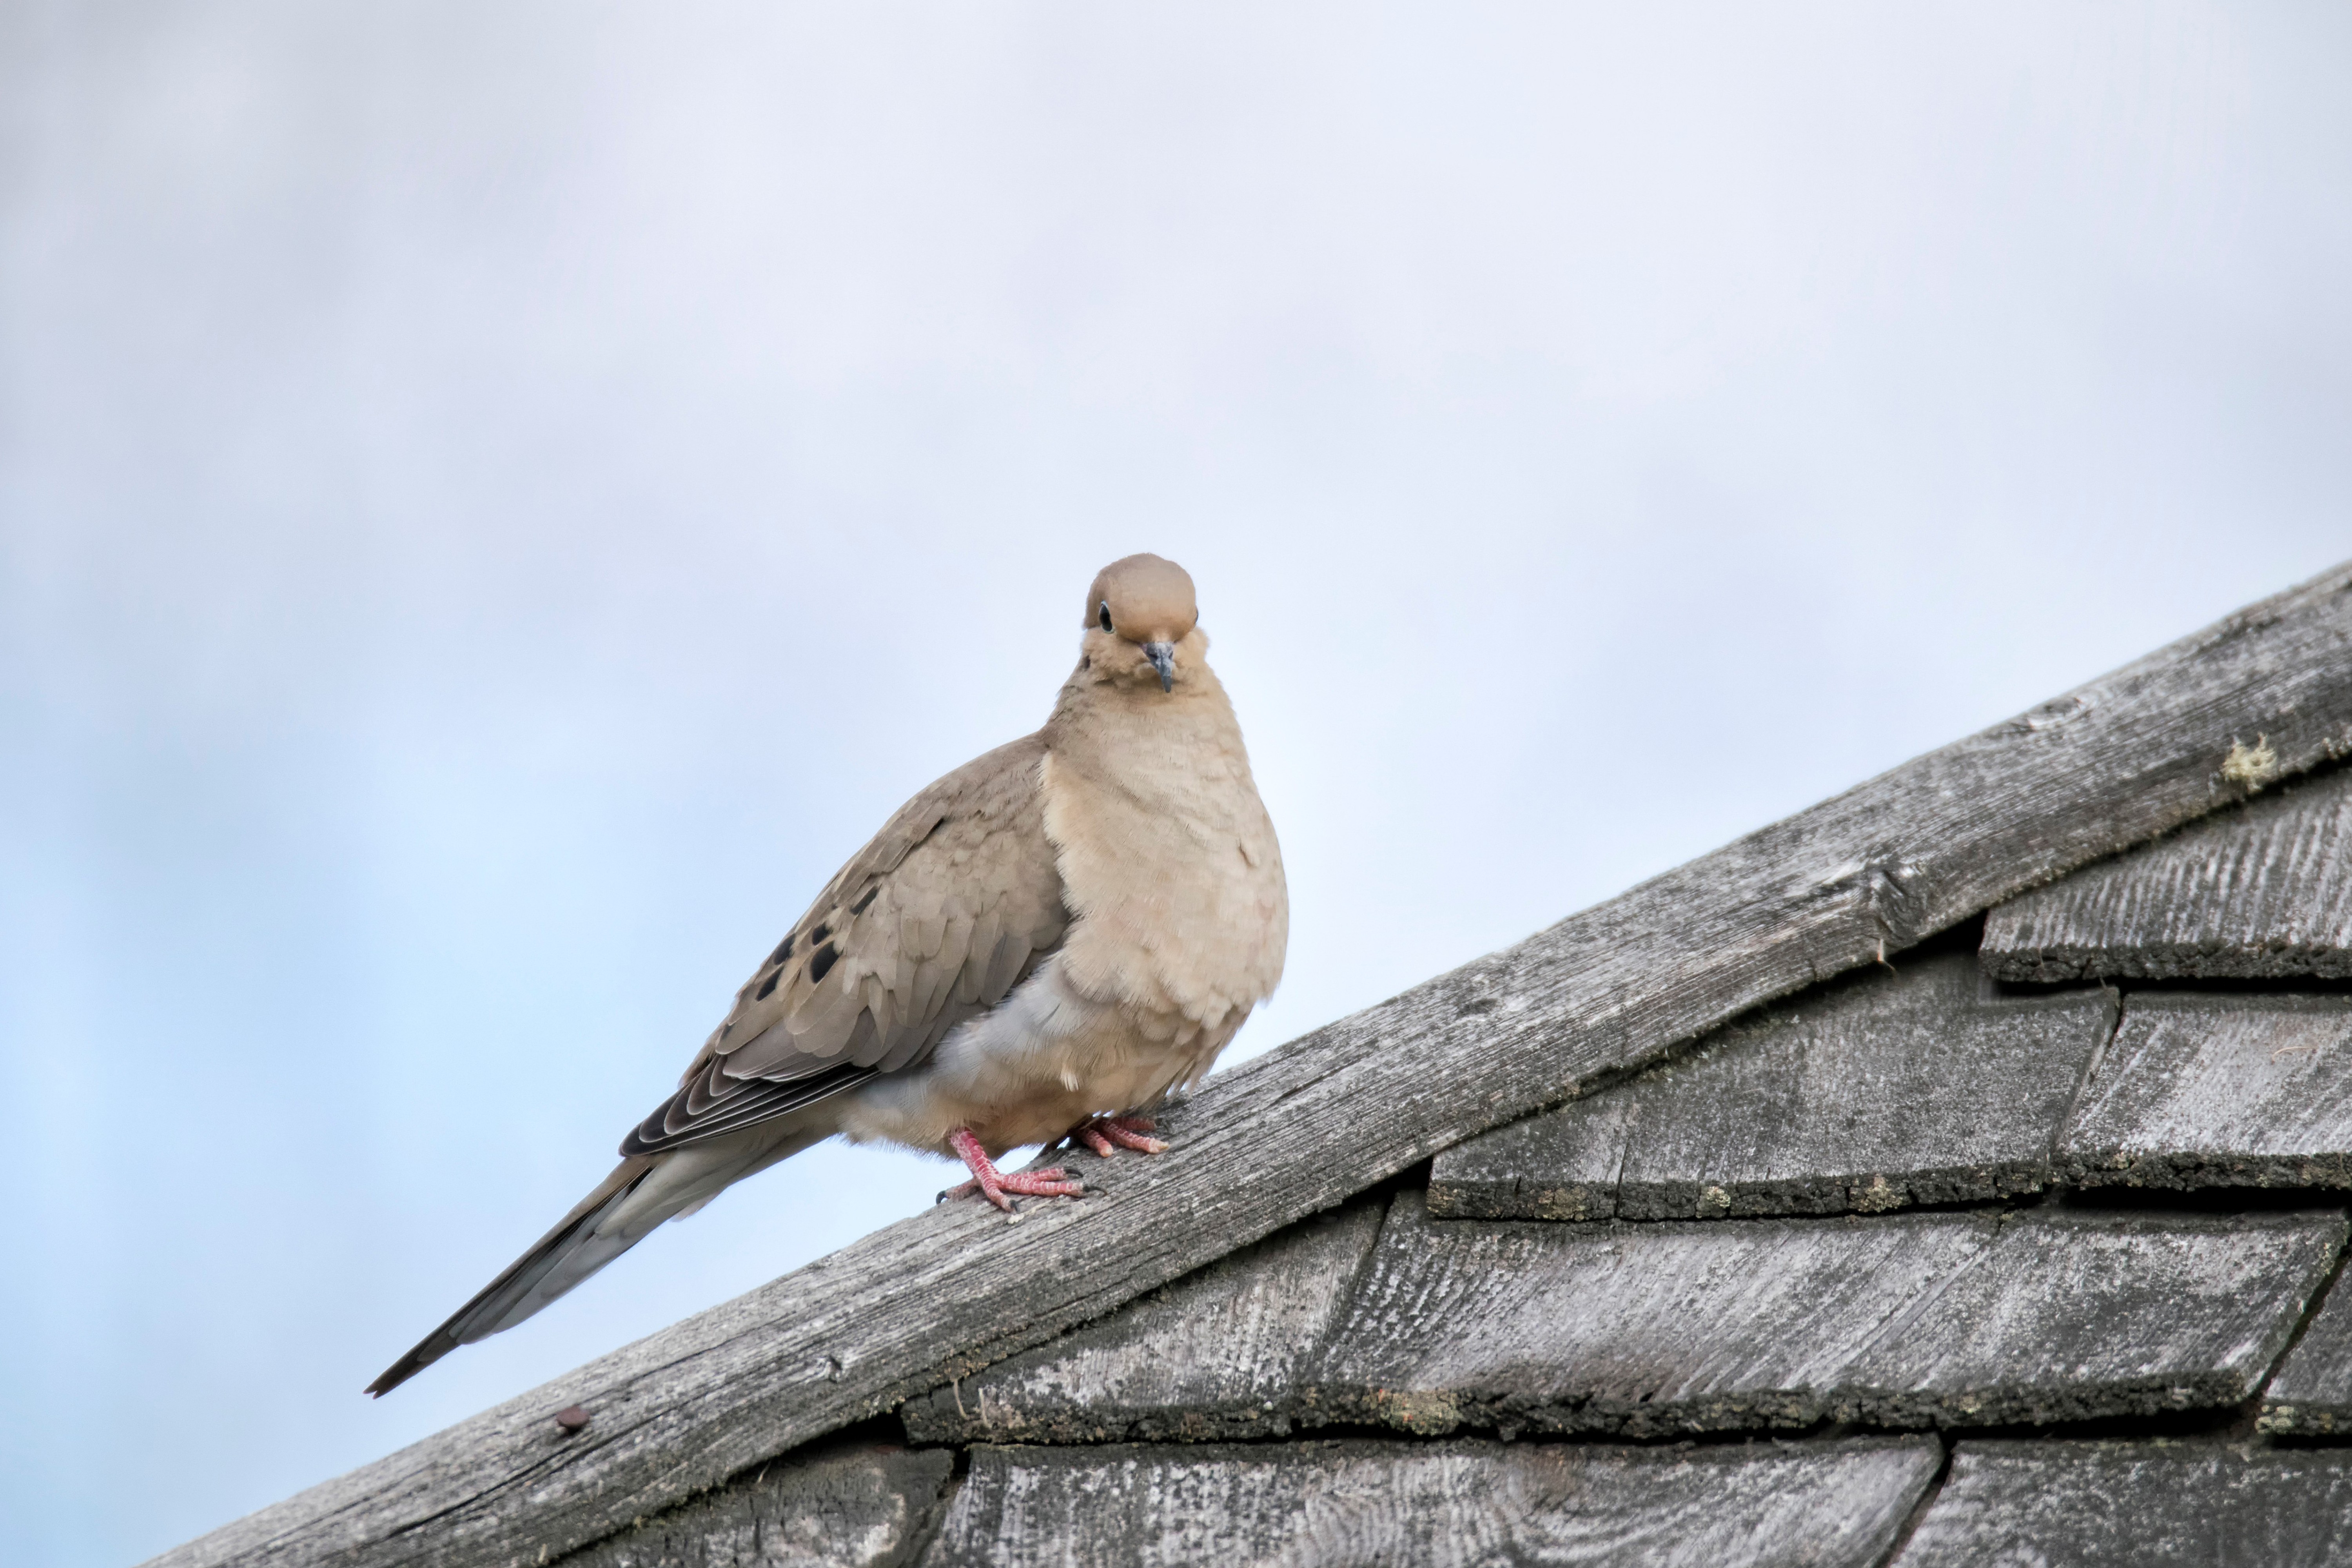
branch, bird, wing, wildlife, beak, fauna, canada, dove, vertebrate, sparrow, quebec, tourterelle, sherbrooke, oiseau, triste, mourning, perching bird